Nilo Peçanha

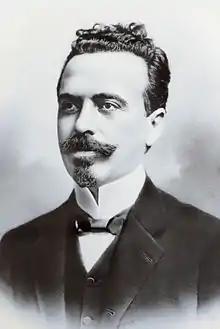
Official portrait, 1909

Nilo Procópio Peçanha (2 October 1867 – 31 March 1924) was a Brazilian politician who served as the seventh president of Brazil. He was governor of Rio de Janeiro (1903–1906), then elected the fifth vice president of Brazil in 1906. He assumed the presidency in 1909 following the death of President Afonso Pena and served until 1910.